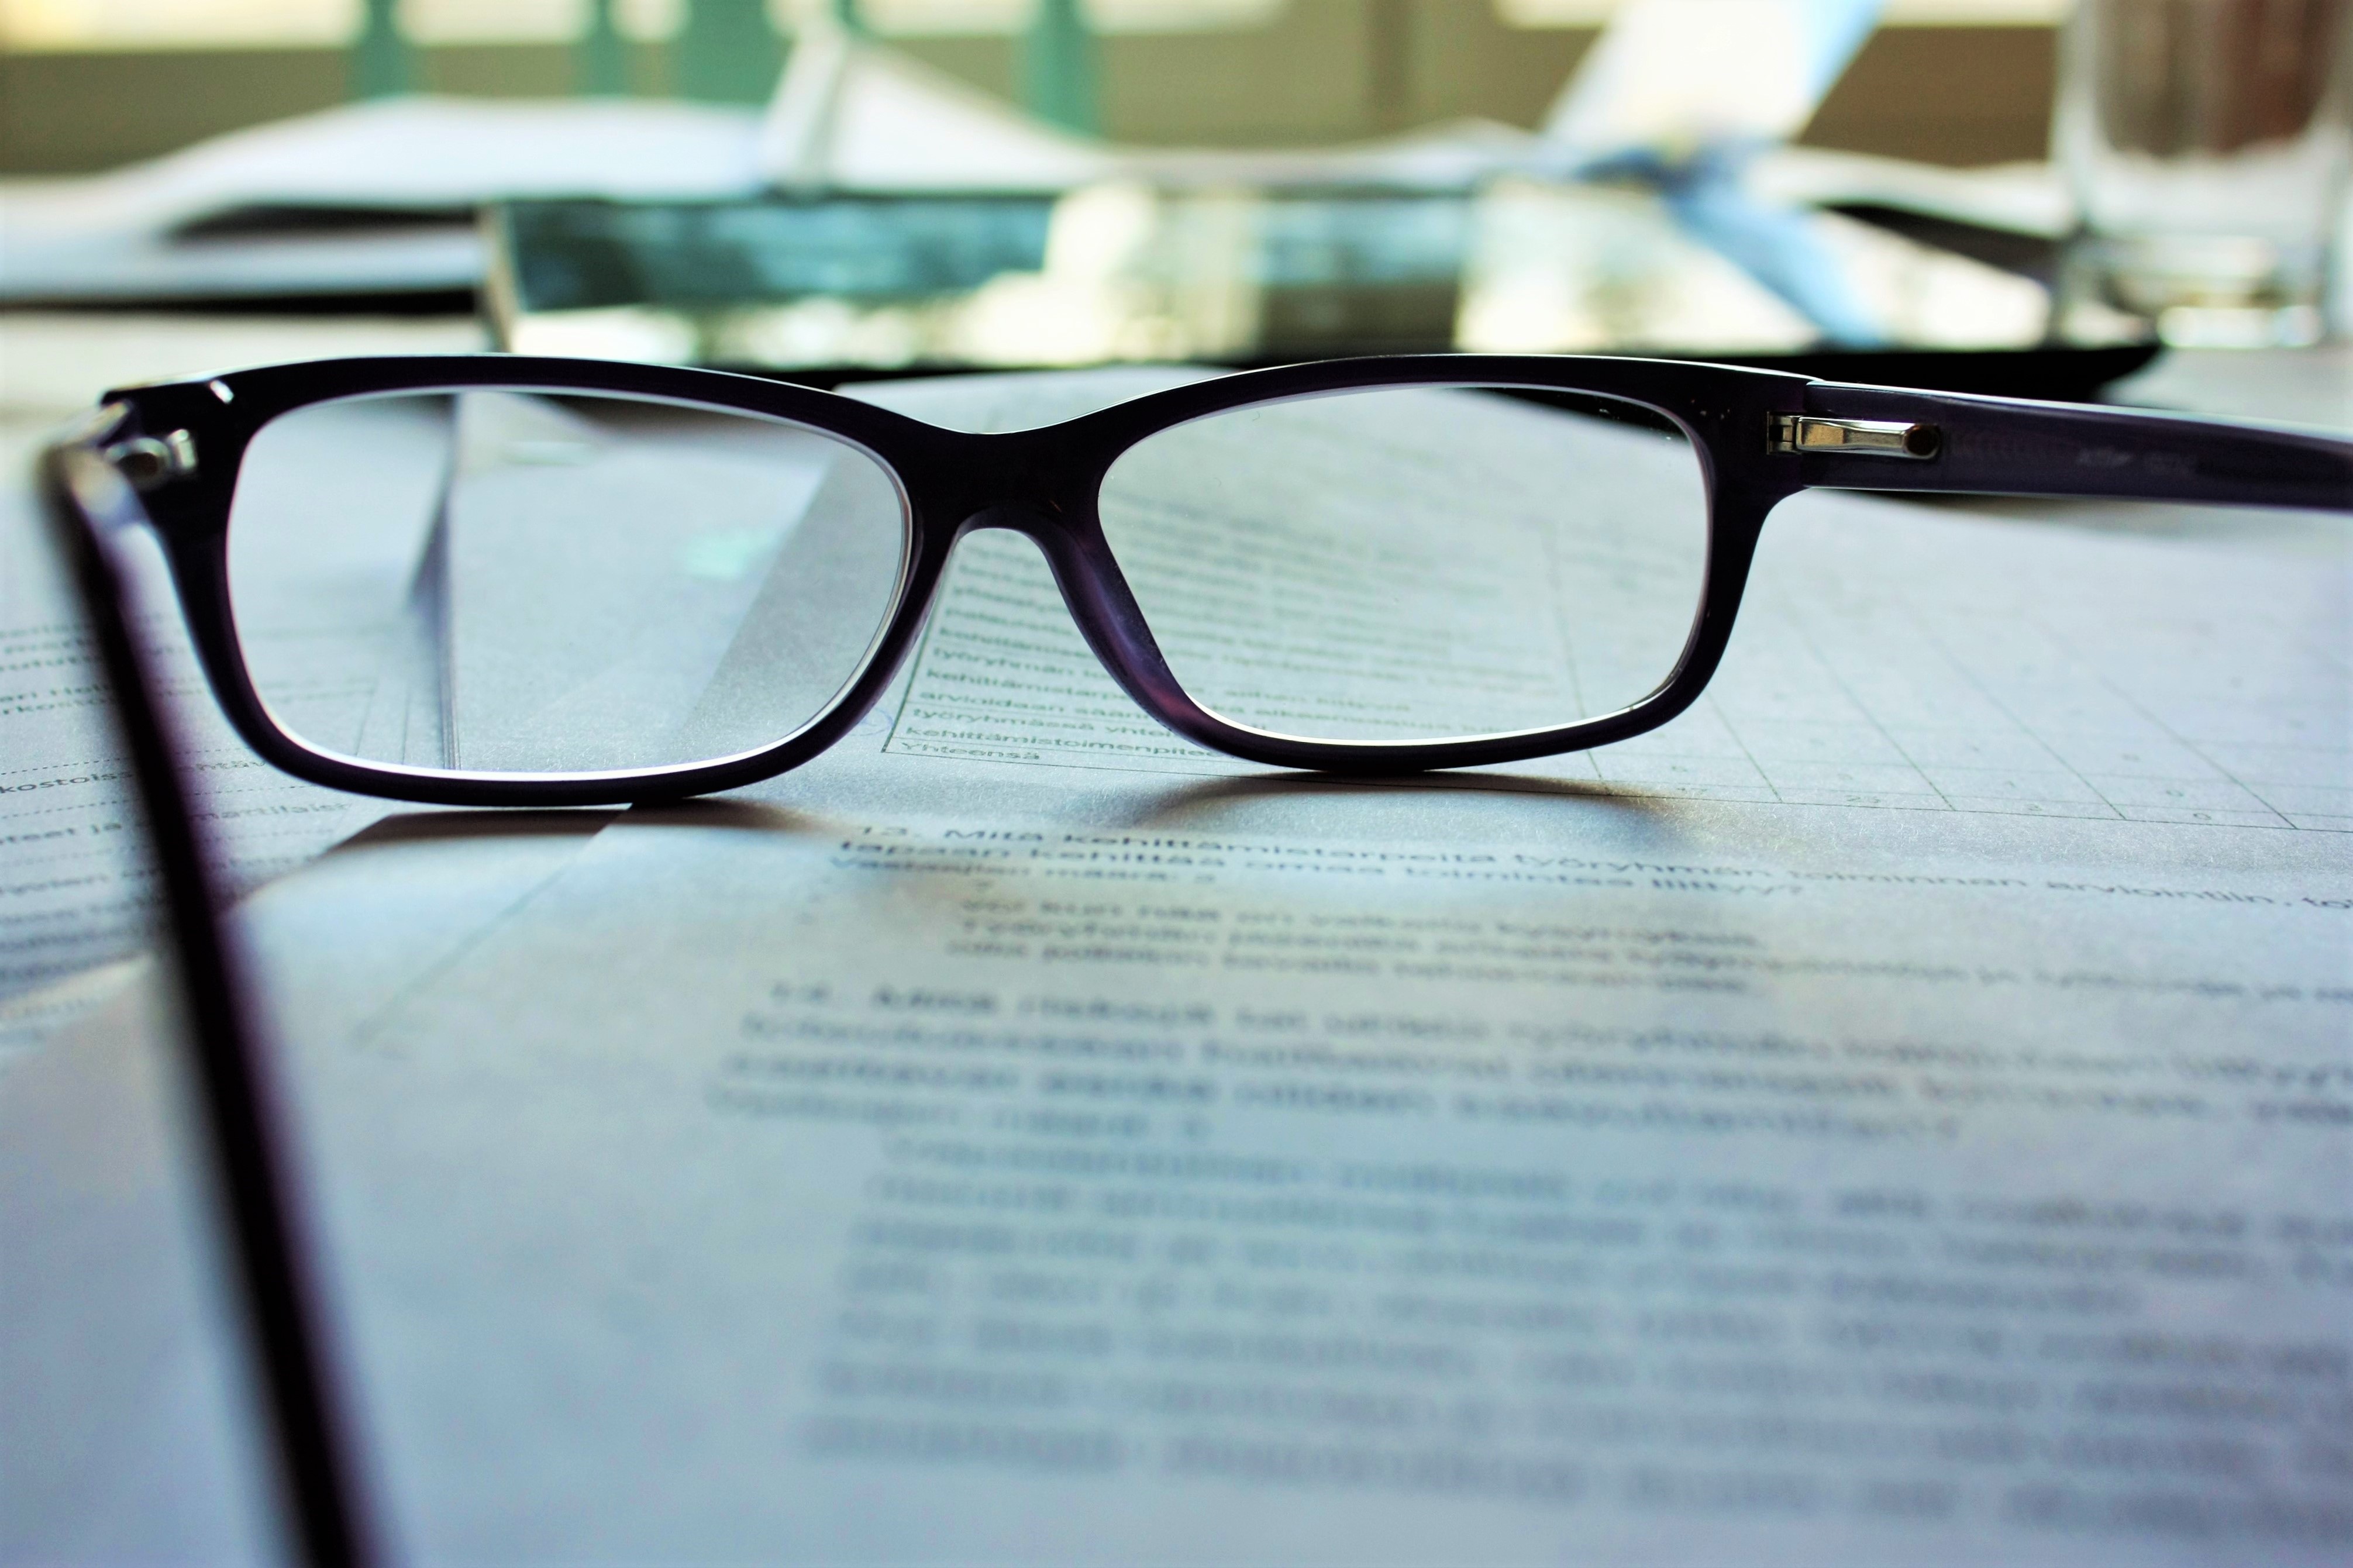
glass, reading, spectacle, paper, study, sunglasses, glasses, eyewear, vision care